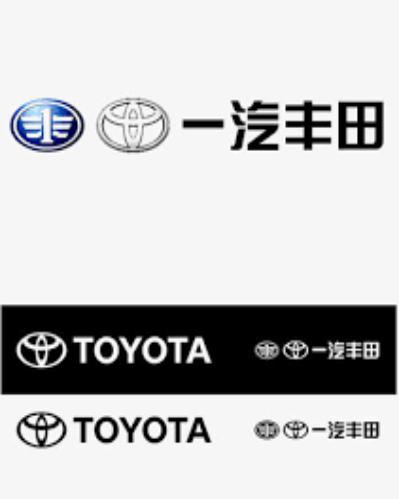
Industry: Transportation